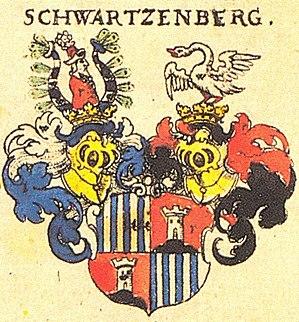
La maison de Schwarzenberg est une famille issue de la noblesse franque, aujourd'hui largement implantée en Bohême.